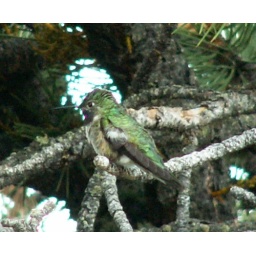
Humming bird in tree